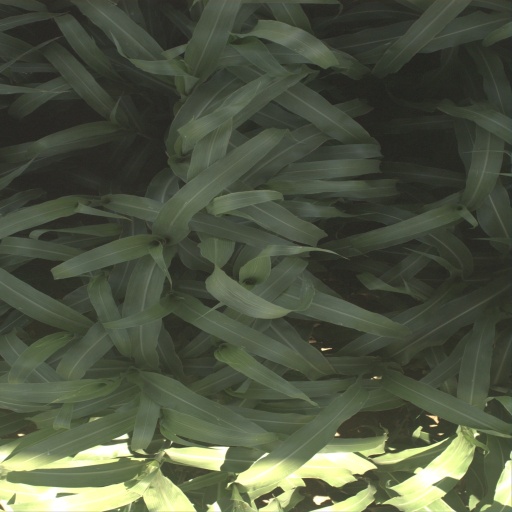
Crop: sorghum